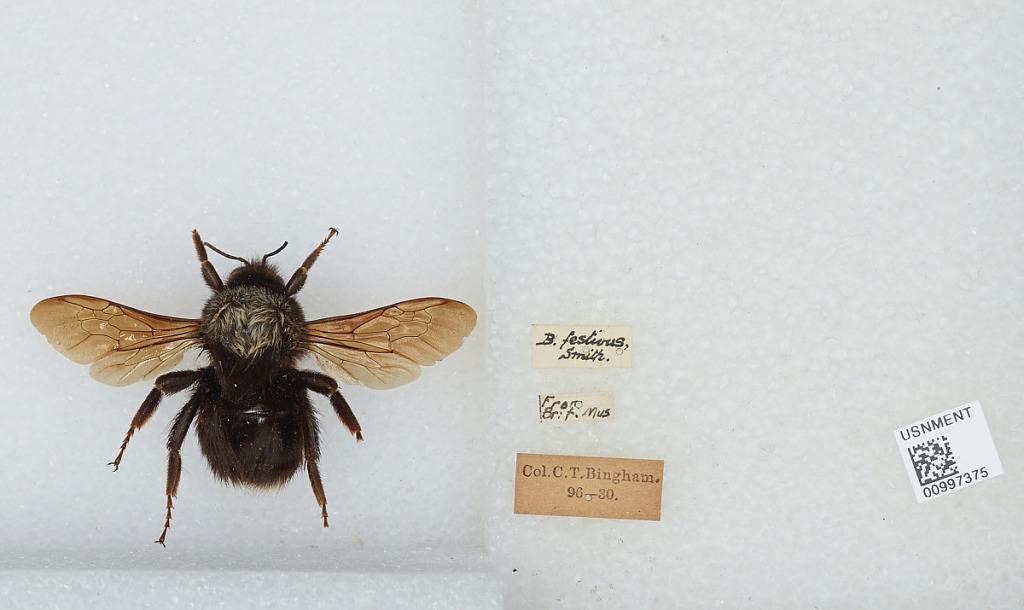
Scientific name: Bombus (Festivobombus) festivus Smith
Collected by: C. Bingham
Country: China
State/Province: Sichuan
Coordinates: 30.13, 102.93